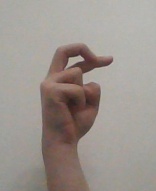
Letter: zay